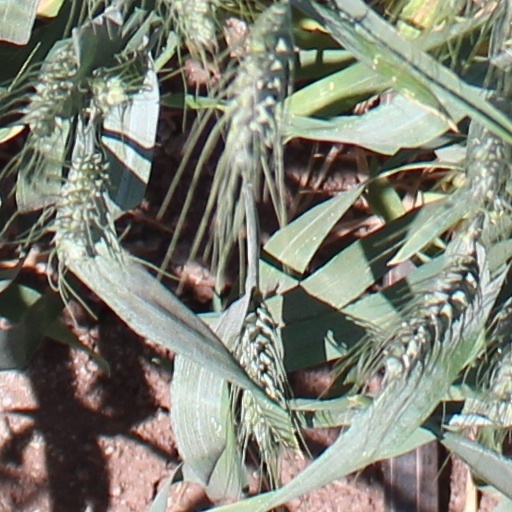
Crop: wheat